Ceremonial pipe

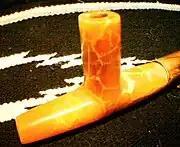
Uncompahgre Ute Salmon alabaster ceremonial pipe. Ute pipe styles are similar to those of the Plains Indians, with notable differences. Ute pipes are thicker and use shorter pipestems than the plains style and more closely resemble the pipe styles of their Northern neighbors, the Shoshone.

A number of Indigenous North American cultures make and use ceremonial pipes. However, there are also Native American cultures that do not have a ceremonial smoking tradition, but make pipes for social smoking only. The types of materials used vary by community and locality. Some of the known types of pipe stone and pipe materials are: